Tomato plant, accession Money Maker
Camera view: tilt-top (135 deg); turntable rotation: 90 degrees
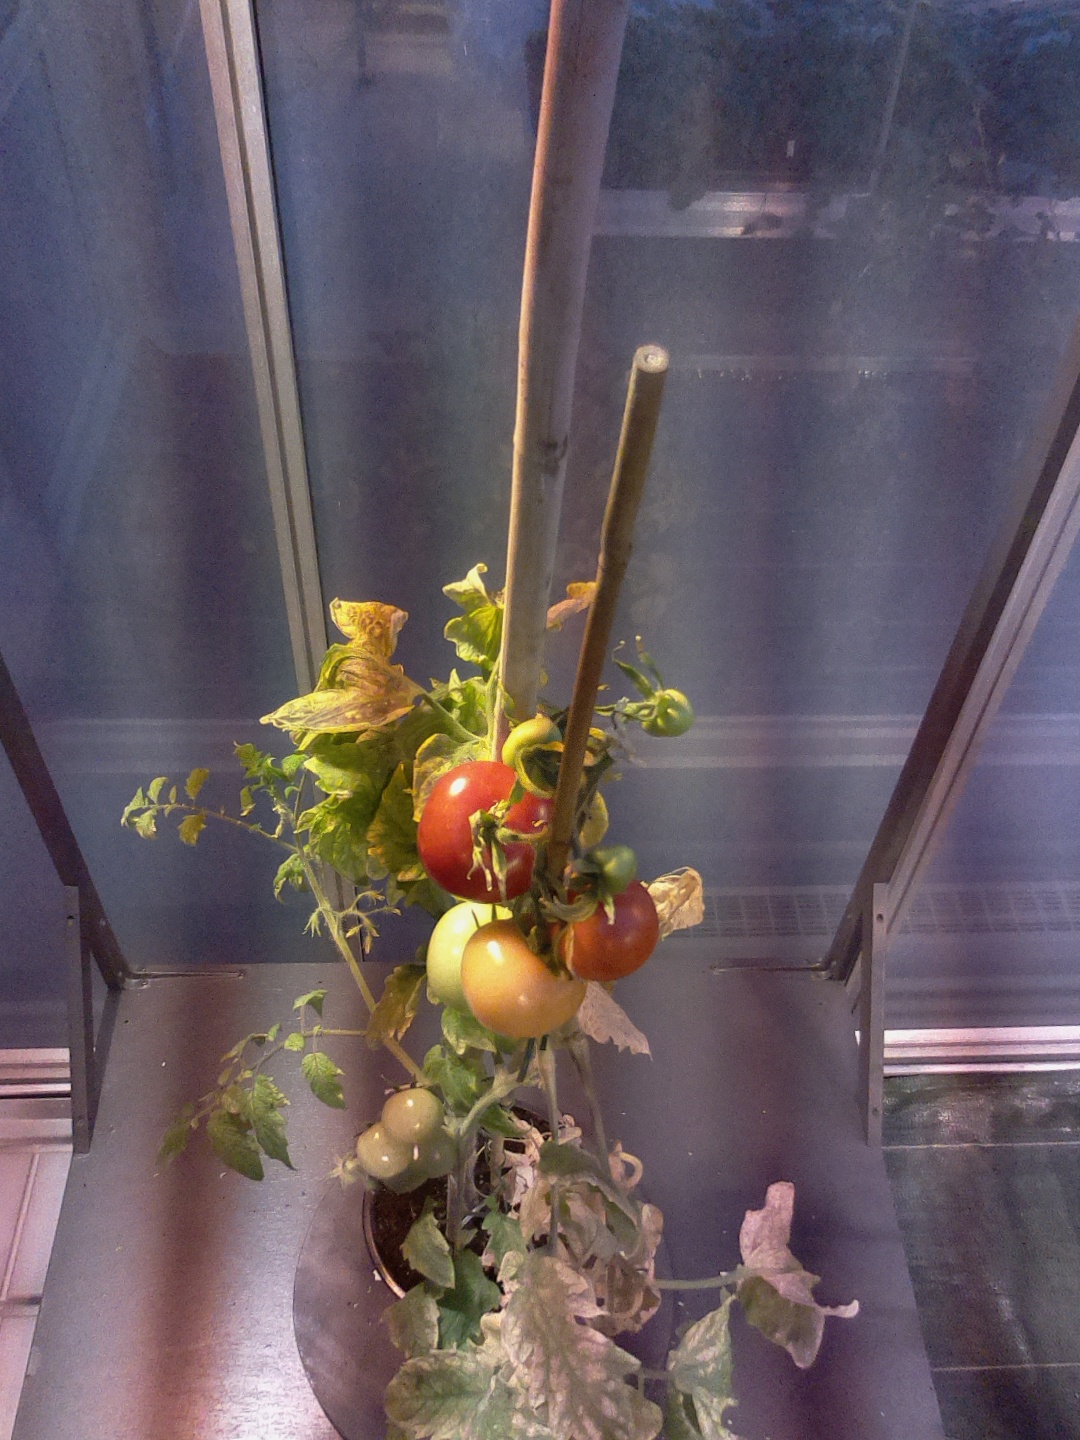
BBCH growth stage 82: 20%-30% of fruits show typical fully ripe color